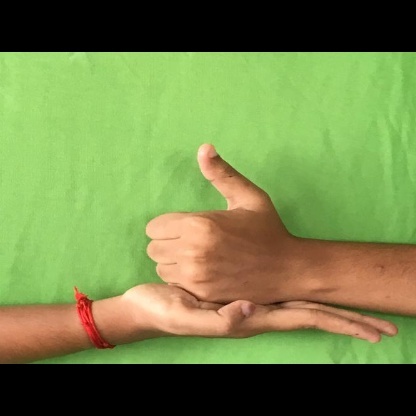
Mudra: Shivalinga